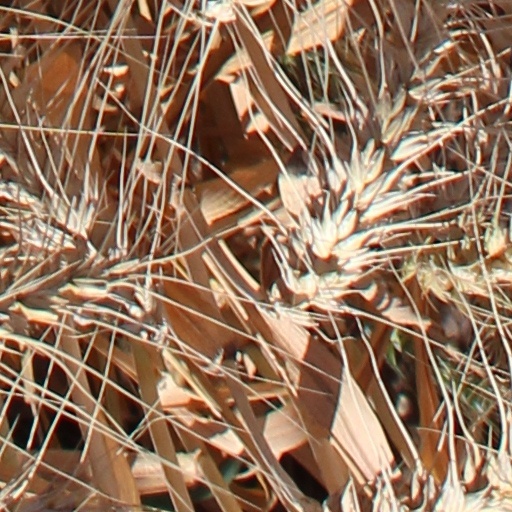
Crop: wheat